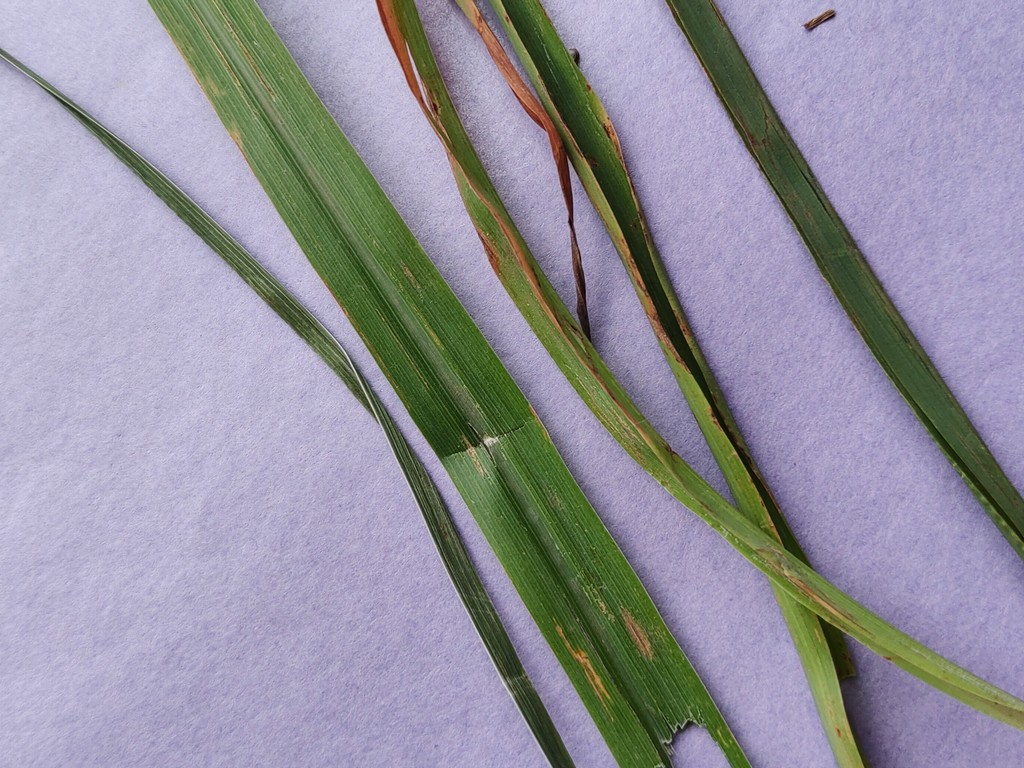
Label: Unhealthy